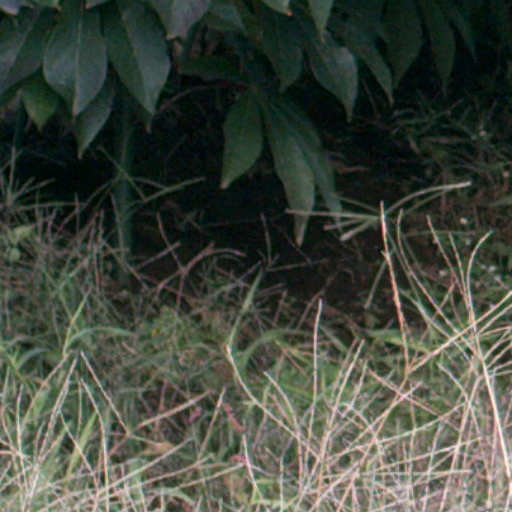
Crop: cassava